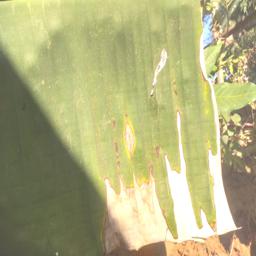
Label: MALBHOG LEAF